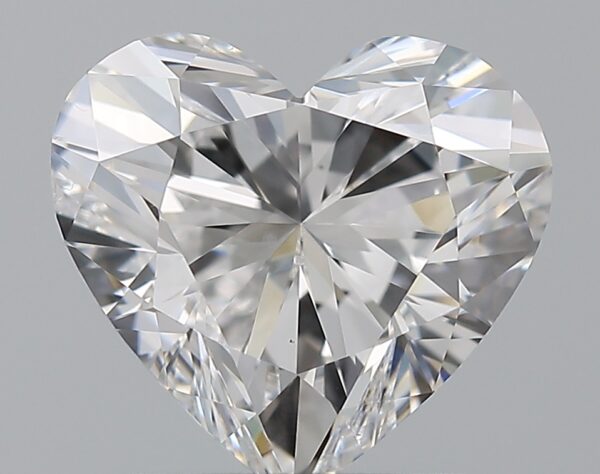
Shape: heart
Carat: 1.7
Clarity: VS2
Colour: D
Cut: VG
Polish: EX
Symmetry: VG
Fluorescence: N
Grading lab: GIA
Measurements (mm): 7.43 x 8.03 x 4.82